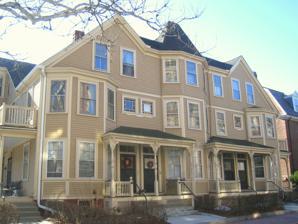
Building: Richard Hapgood House
Country: United States of America
Year built: 1889
Historic house in Massachusetts, United States United States historic place Richard Hapgood House U.S. National Register of Historic Places Show map of Massachusetts Show map of the United States Location Cambridge, Massachusetts Coordinates 42°22′18″N 71°6′48″W / 42.37167°N 71.11333°W / 42.37167; -71.11333 Built 1889 Architect J. R. & W. P. Richards Architectural style Queen Anne MPS Cambridge MRA NRHP reference No. 86001284 Added to NRHP May 19, 1986 The Richard Hapgood House is an historic multiunit house at 382-392 Harvard Street in Cambridge, Massachusetts .  The six-unit wood-frame building was built in 1889, and represents an unusual instance of Queen Anne styling applied to such a large structure.  It was built at a time when housing stock was transitioning from small types of multiunit housing (row houses and two- or four-family dwellings) to larger formats such as tenements and apartment houses. The house was listed on the National Register of Historic Places in 1986. See also National Register of Historic Places listings in Cambridge, Massachusetts References